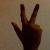
The image shows a hand gesture representing the number 3 in Indian Sign Language.